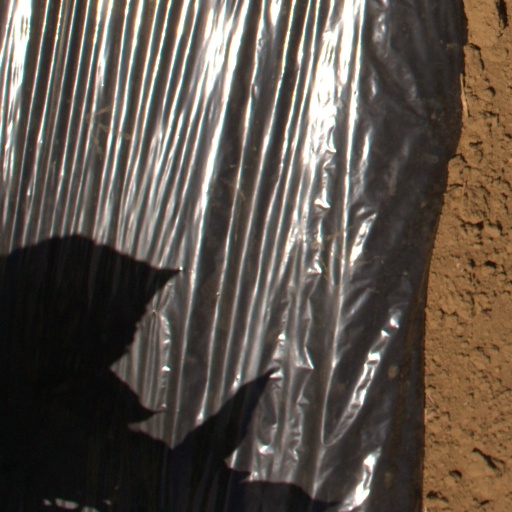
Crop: Jerusalem artichoke